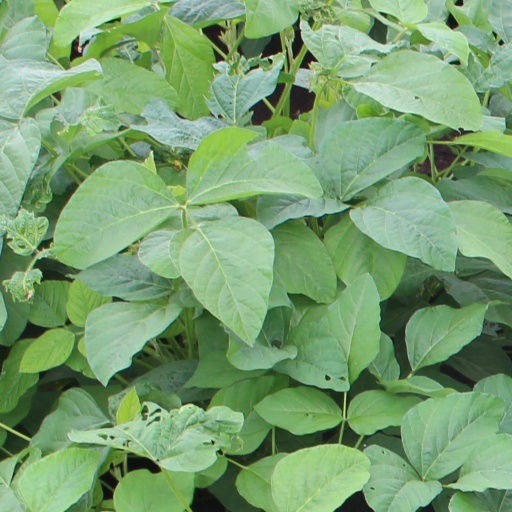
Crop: soybean